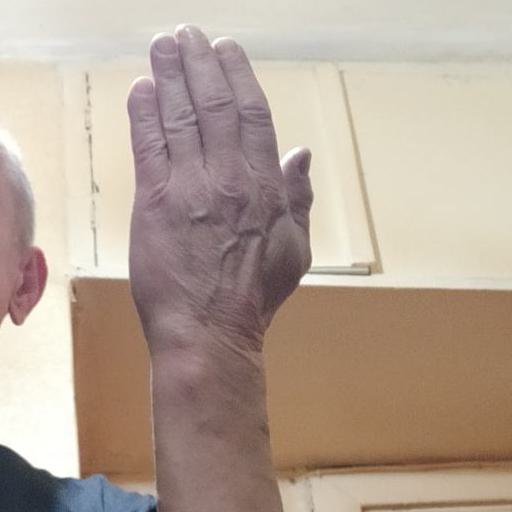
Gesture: stop_inverted